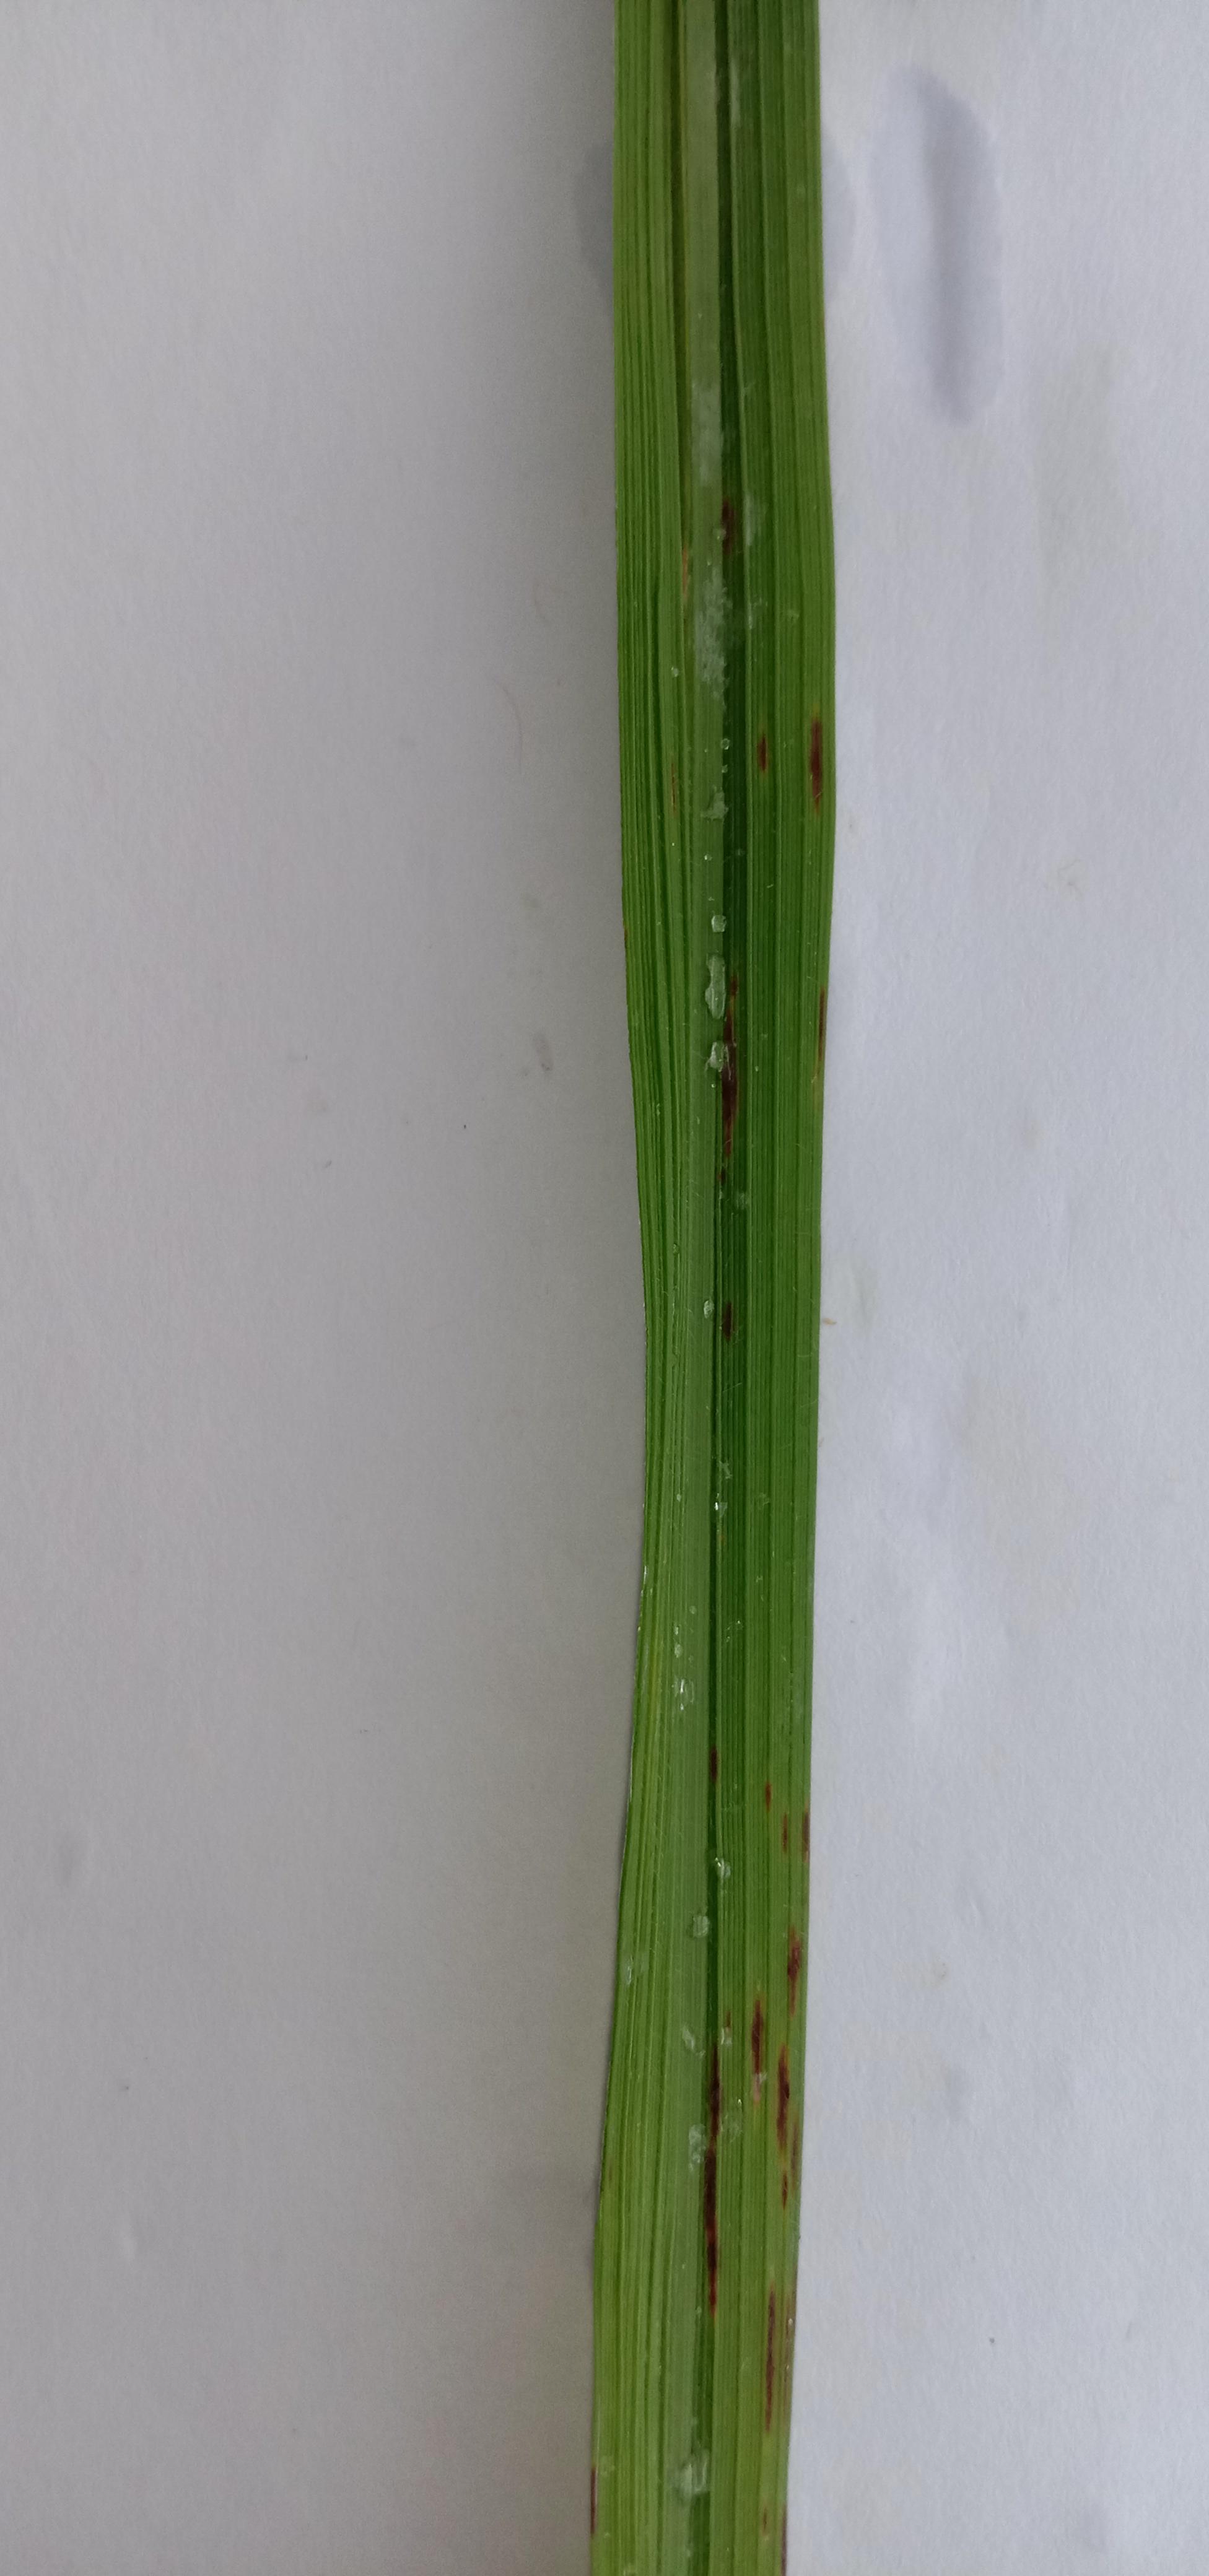
Label: Rice___Leaf_Blast